Kuchiba Station

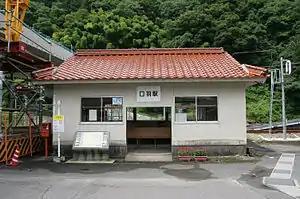
Kuchiba Station in July 2008

was a railway station in Ōnan, Ōchi District, Shimane Prefecture, Japan, operated by West Japan Railway Company (JR West).